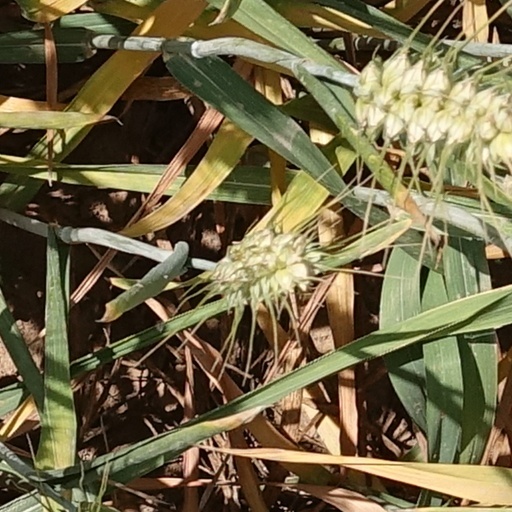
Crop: wheat